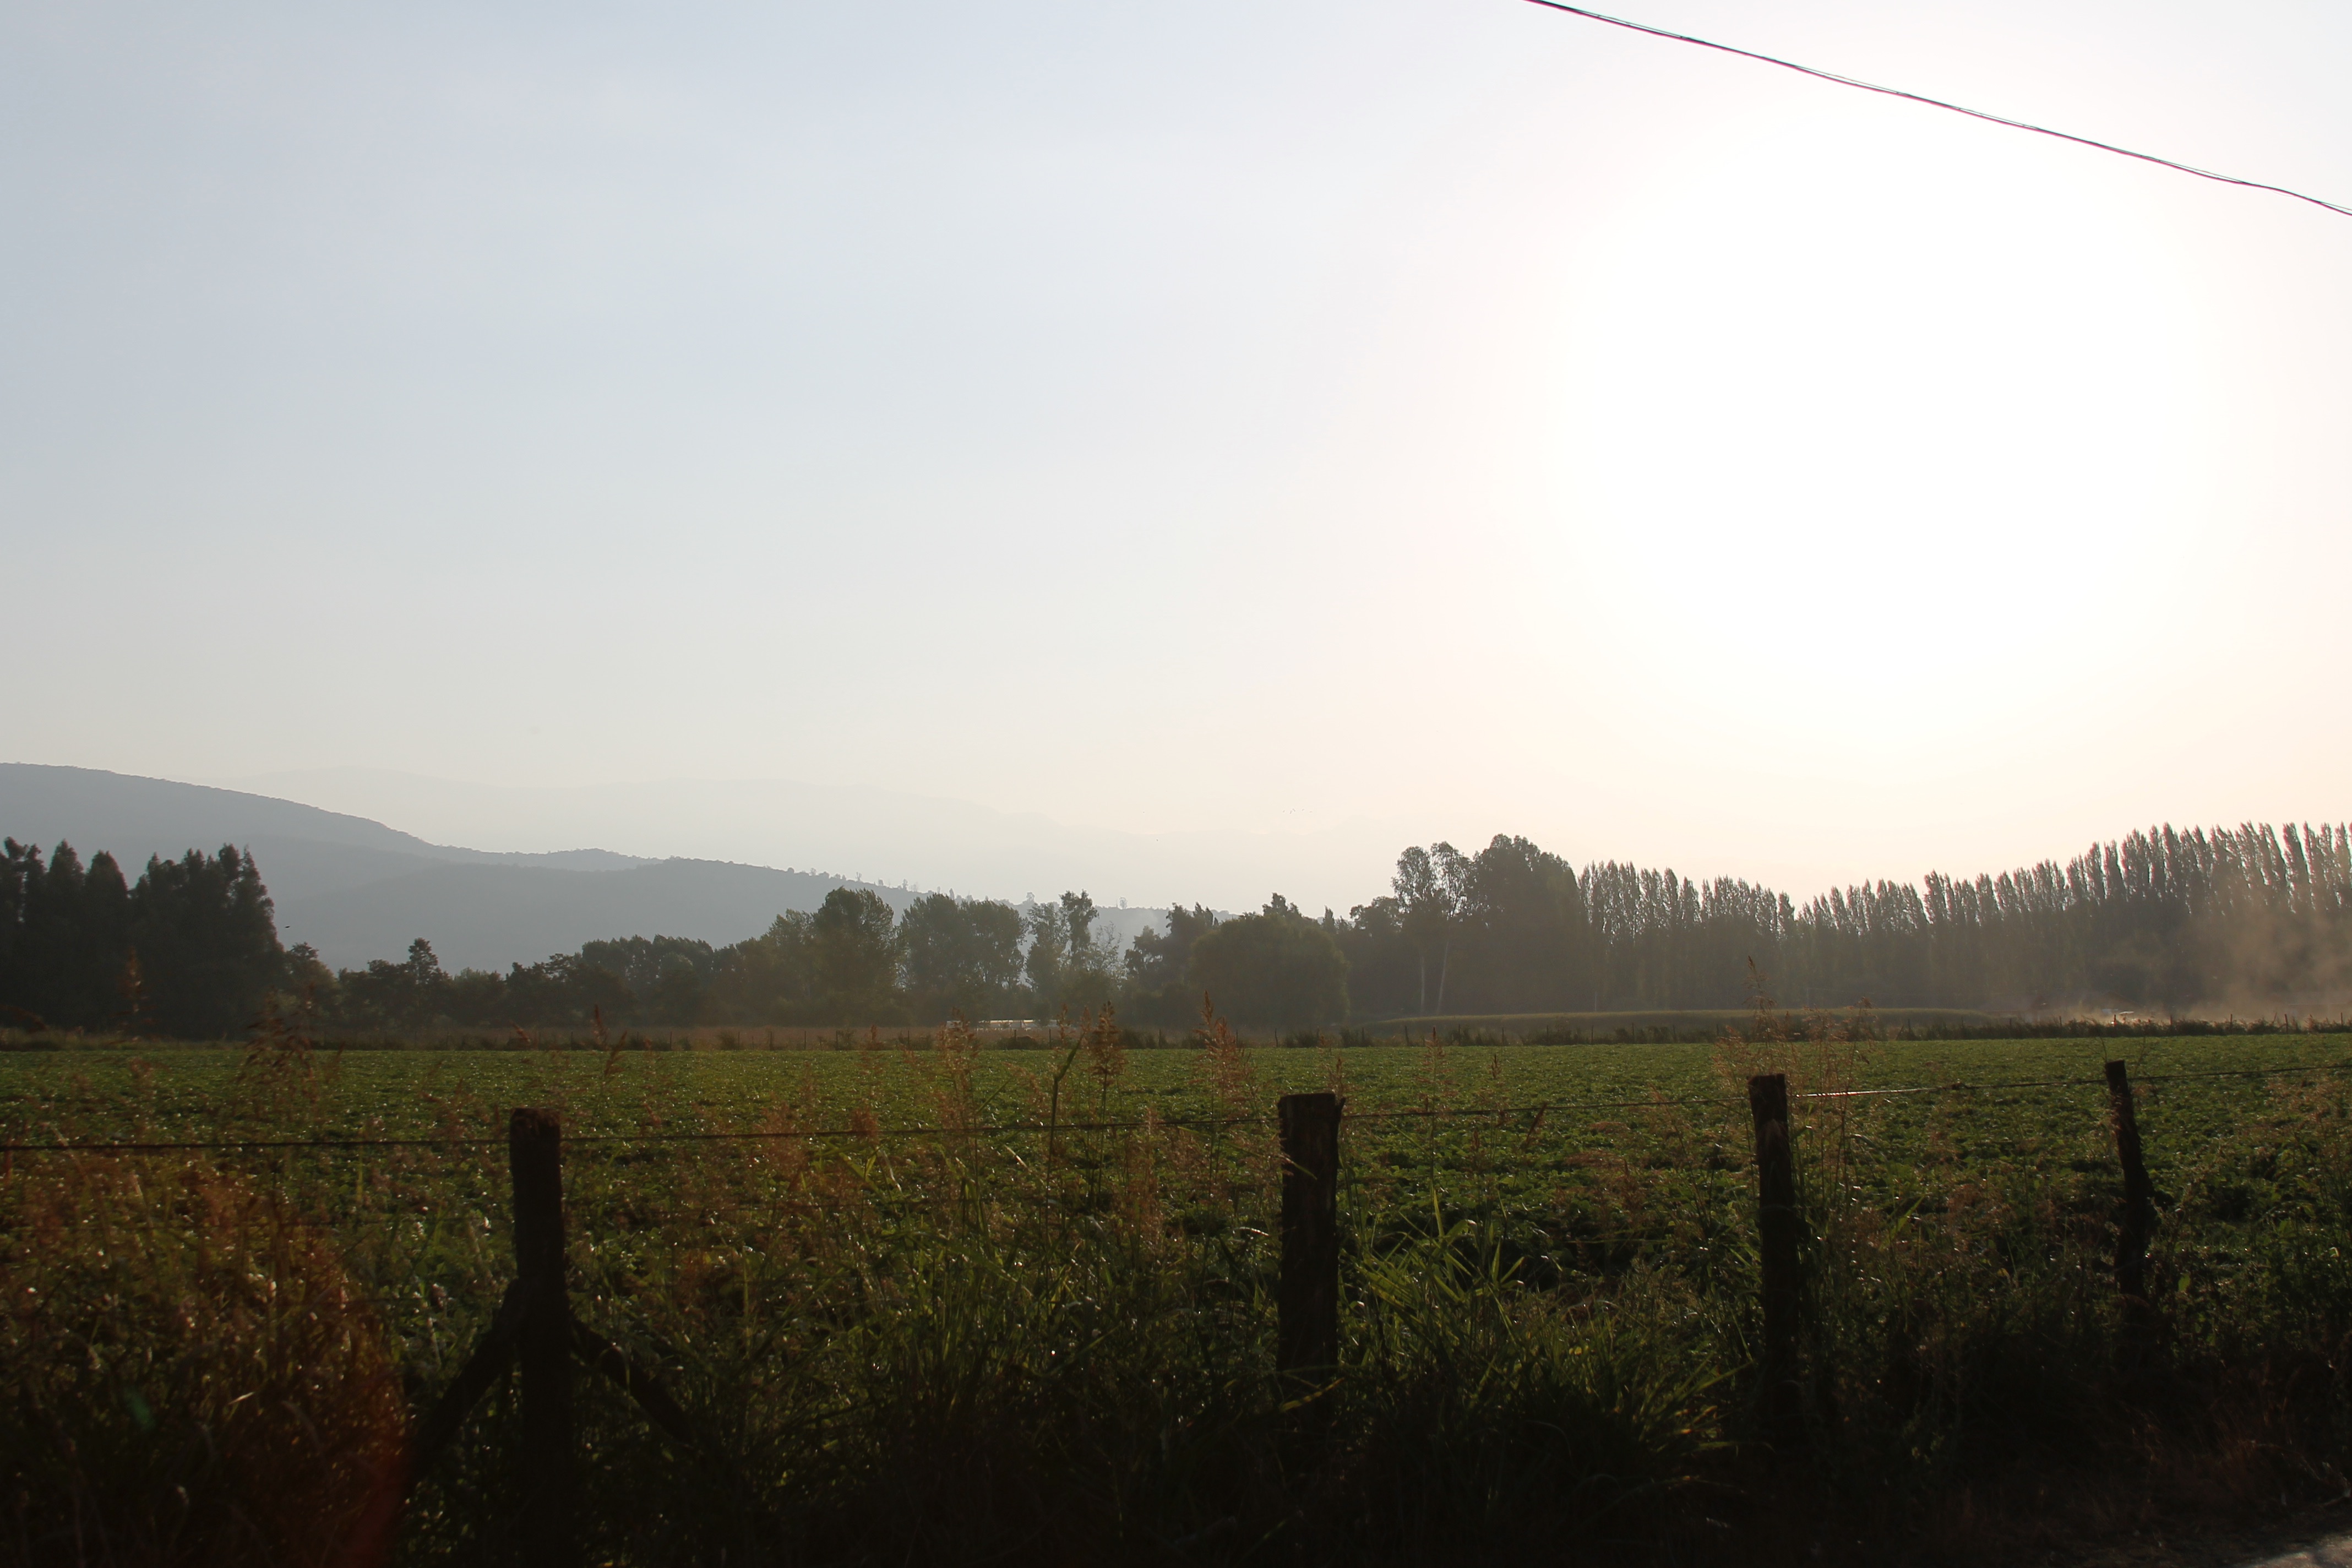
landscape, tree, nature, grass, horizon, mountain, cloud, sky, sun, sunset, mist, field, prairie, sunlight, morning, hill, wind, dawn, dusk, evening, weather, agriculture, plain, habitat, rural area, natural environment, atmospheric phenomenon, atmosphere of earth